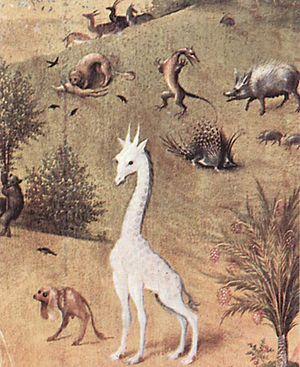
Le thème lié à la recherche de la langue parlée par les personnages mythiques des textes fondateurs des religions abrahamiques, Adam et Ève, a passionné les érudits travaillant sur le fait religieux.